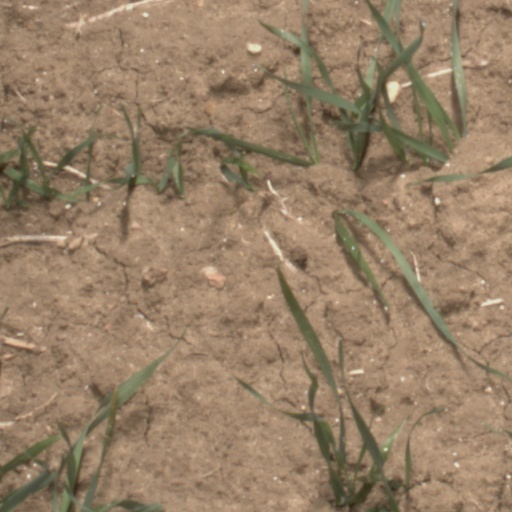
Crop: wheat